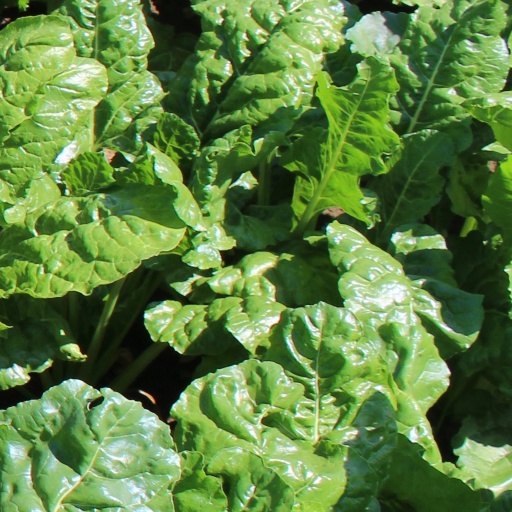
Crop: sugar beet